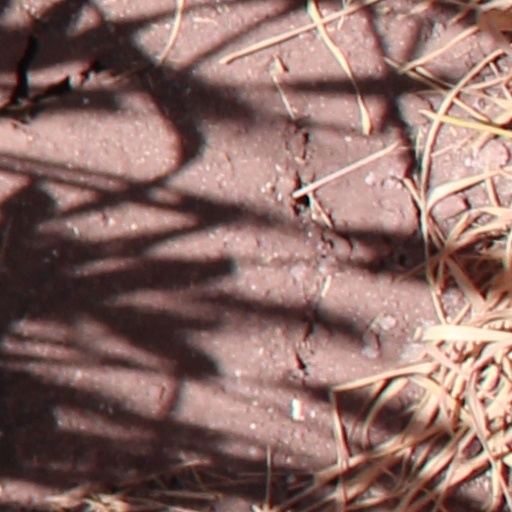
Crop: wheat